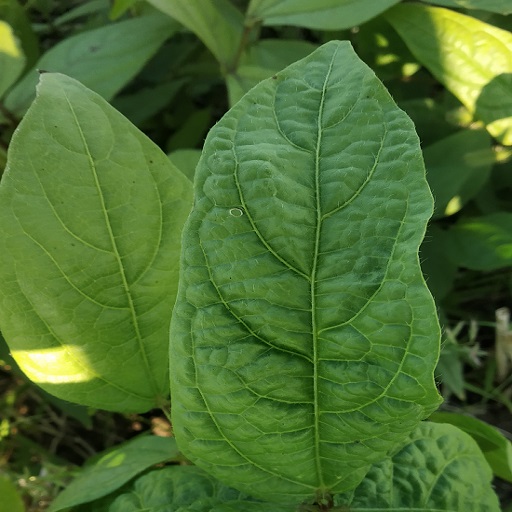
Label: Leaf Crinckle